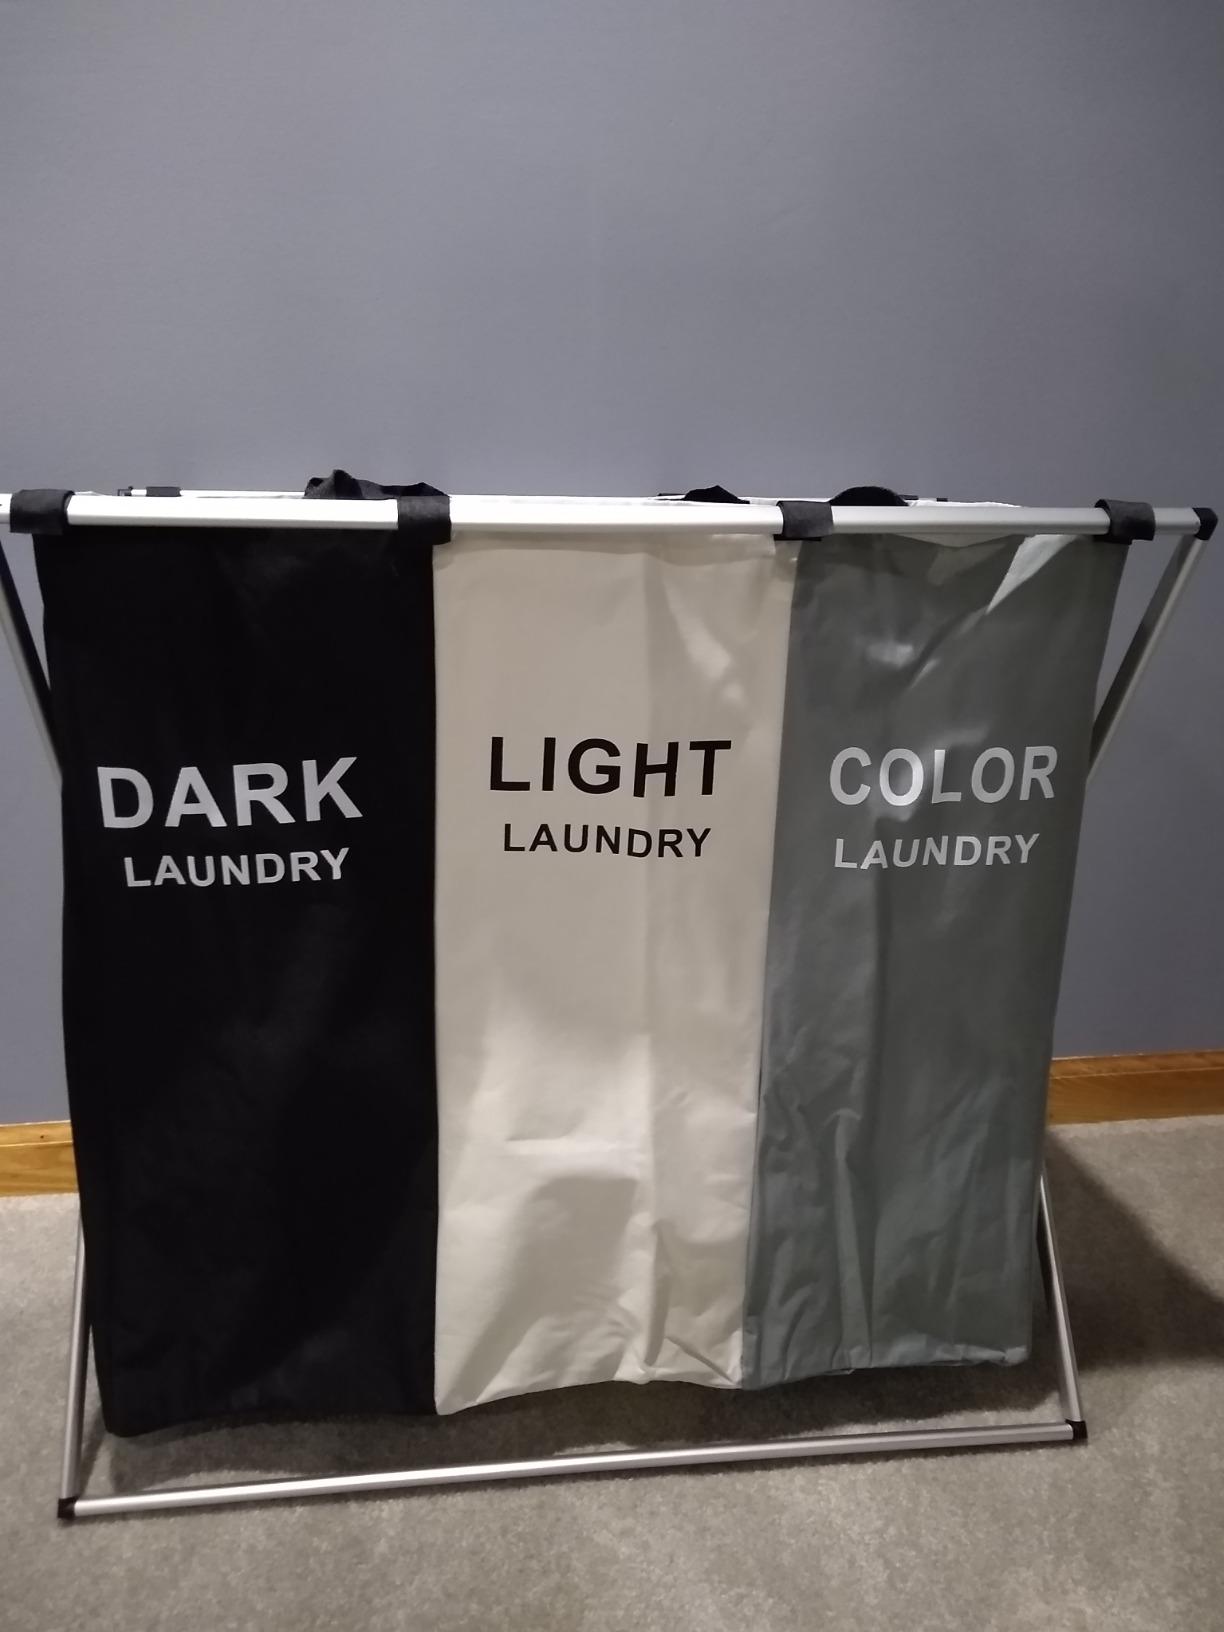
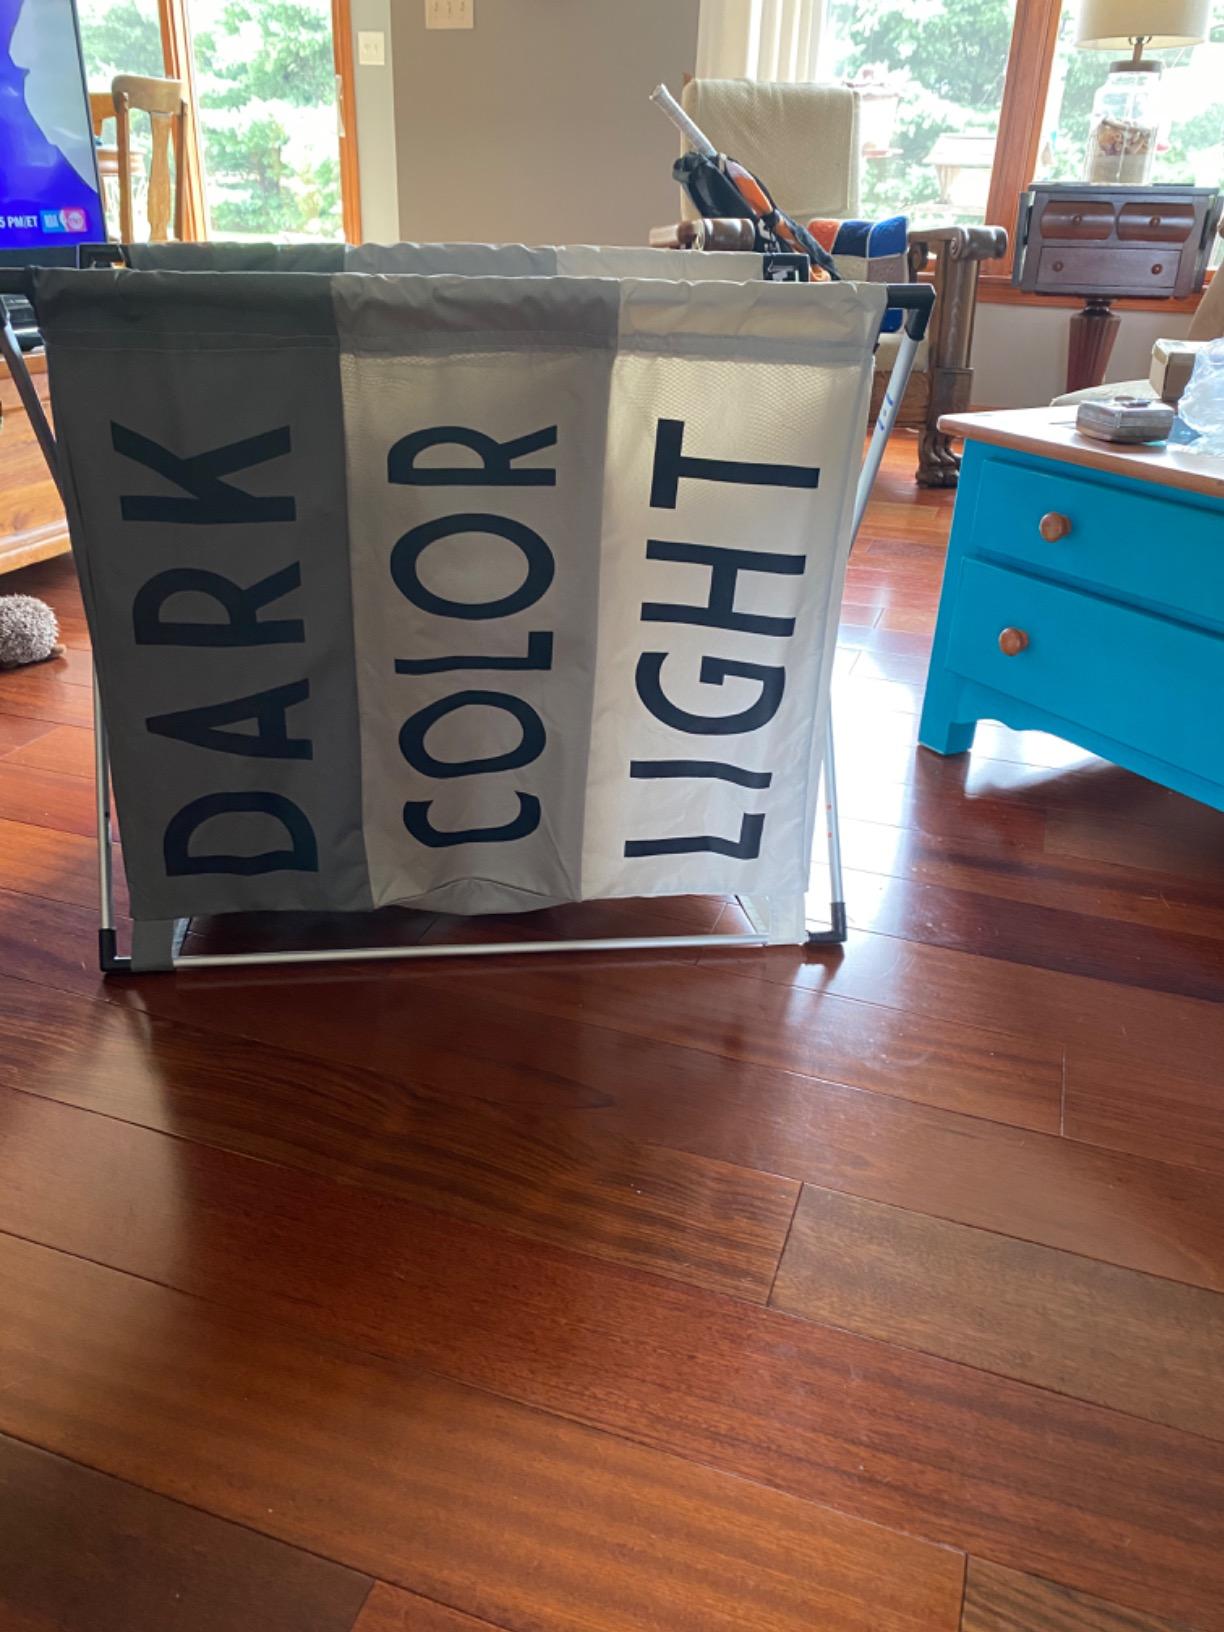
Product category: items_hamper
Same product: no